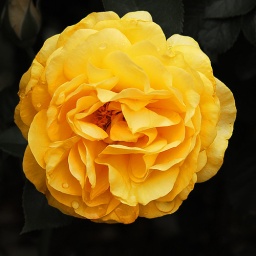
There's a yellow rose in Texas .....